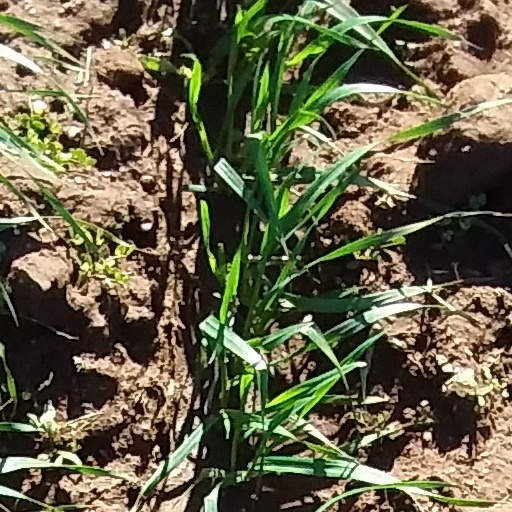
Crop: wheat